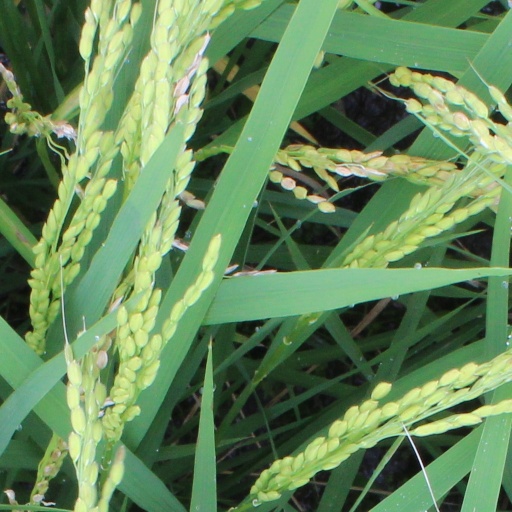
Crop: rice